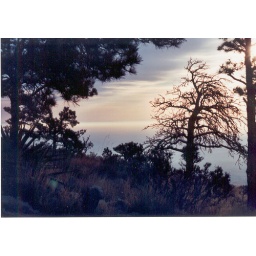
an early morning sign of a good day in the mountains, light clouds and golden rays...